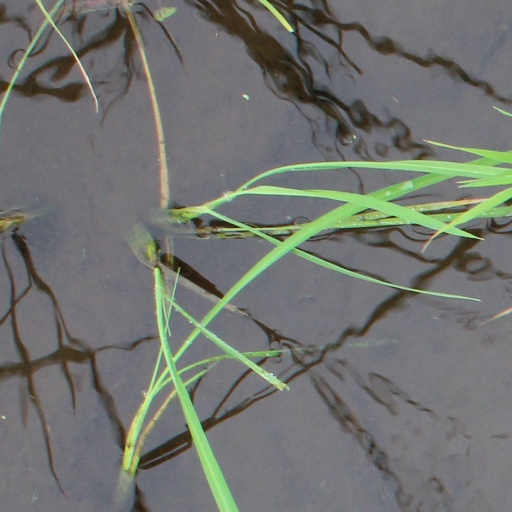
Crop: rice